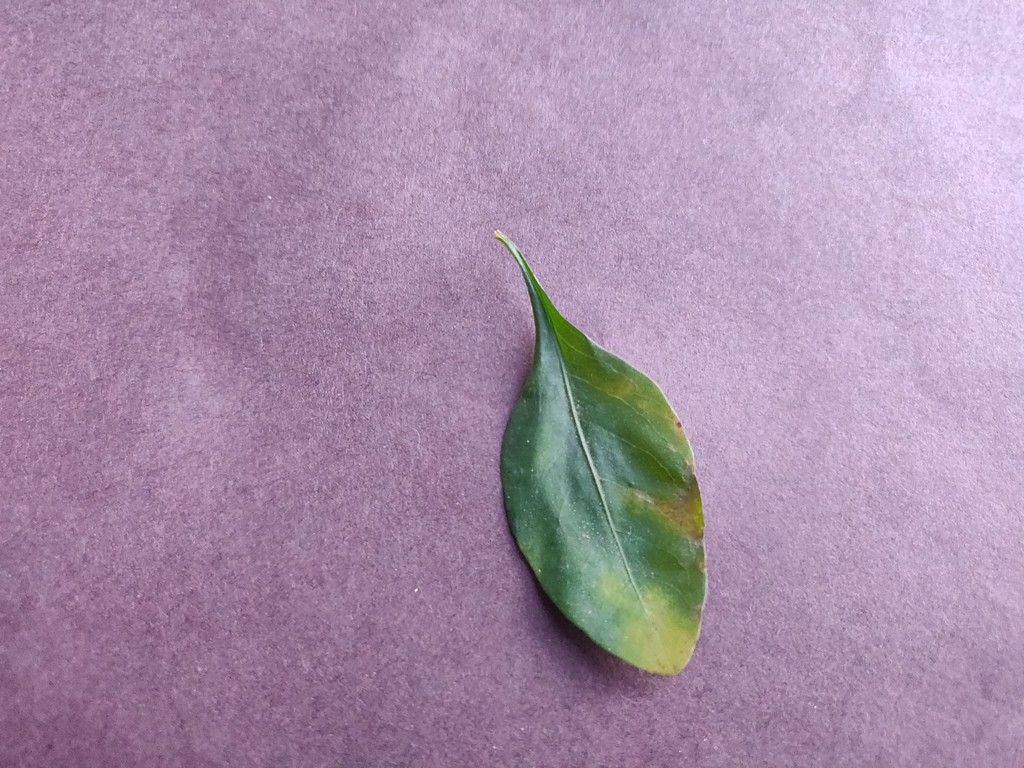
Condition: Unhealthy
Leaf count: single
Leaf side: front